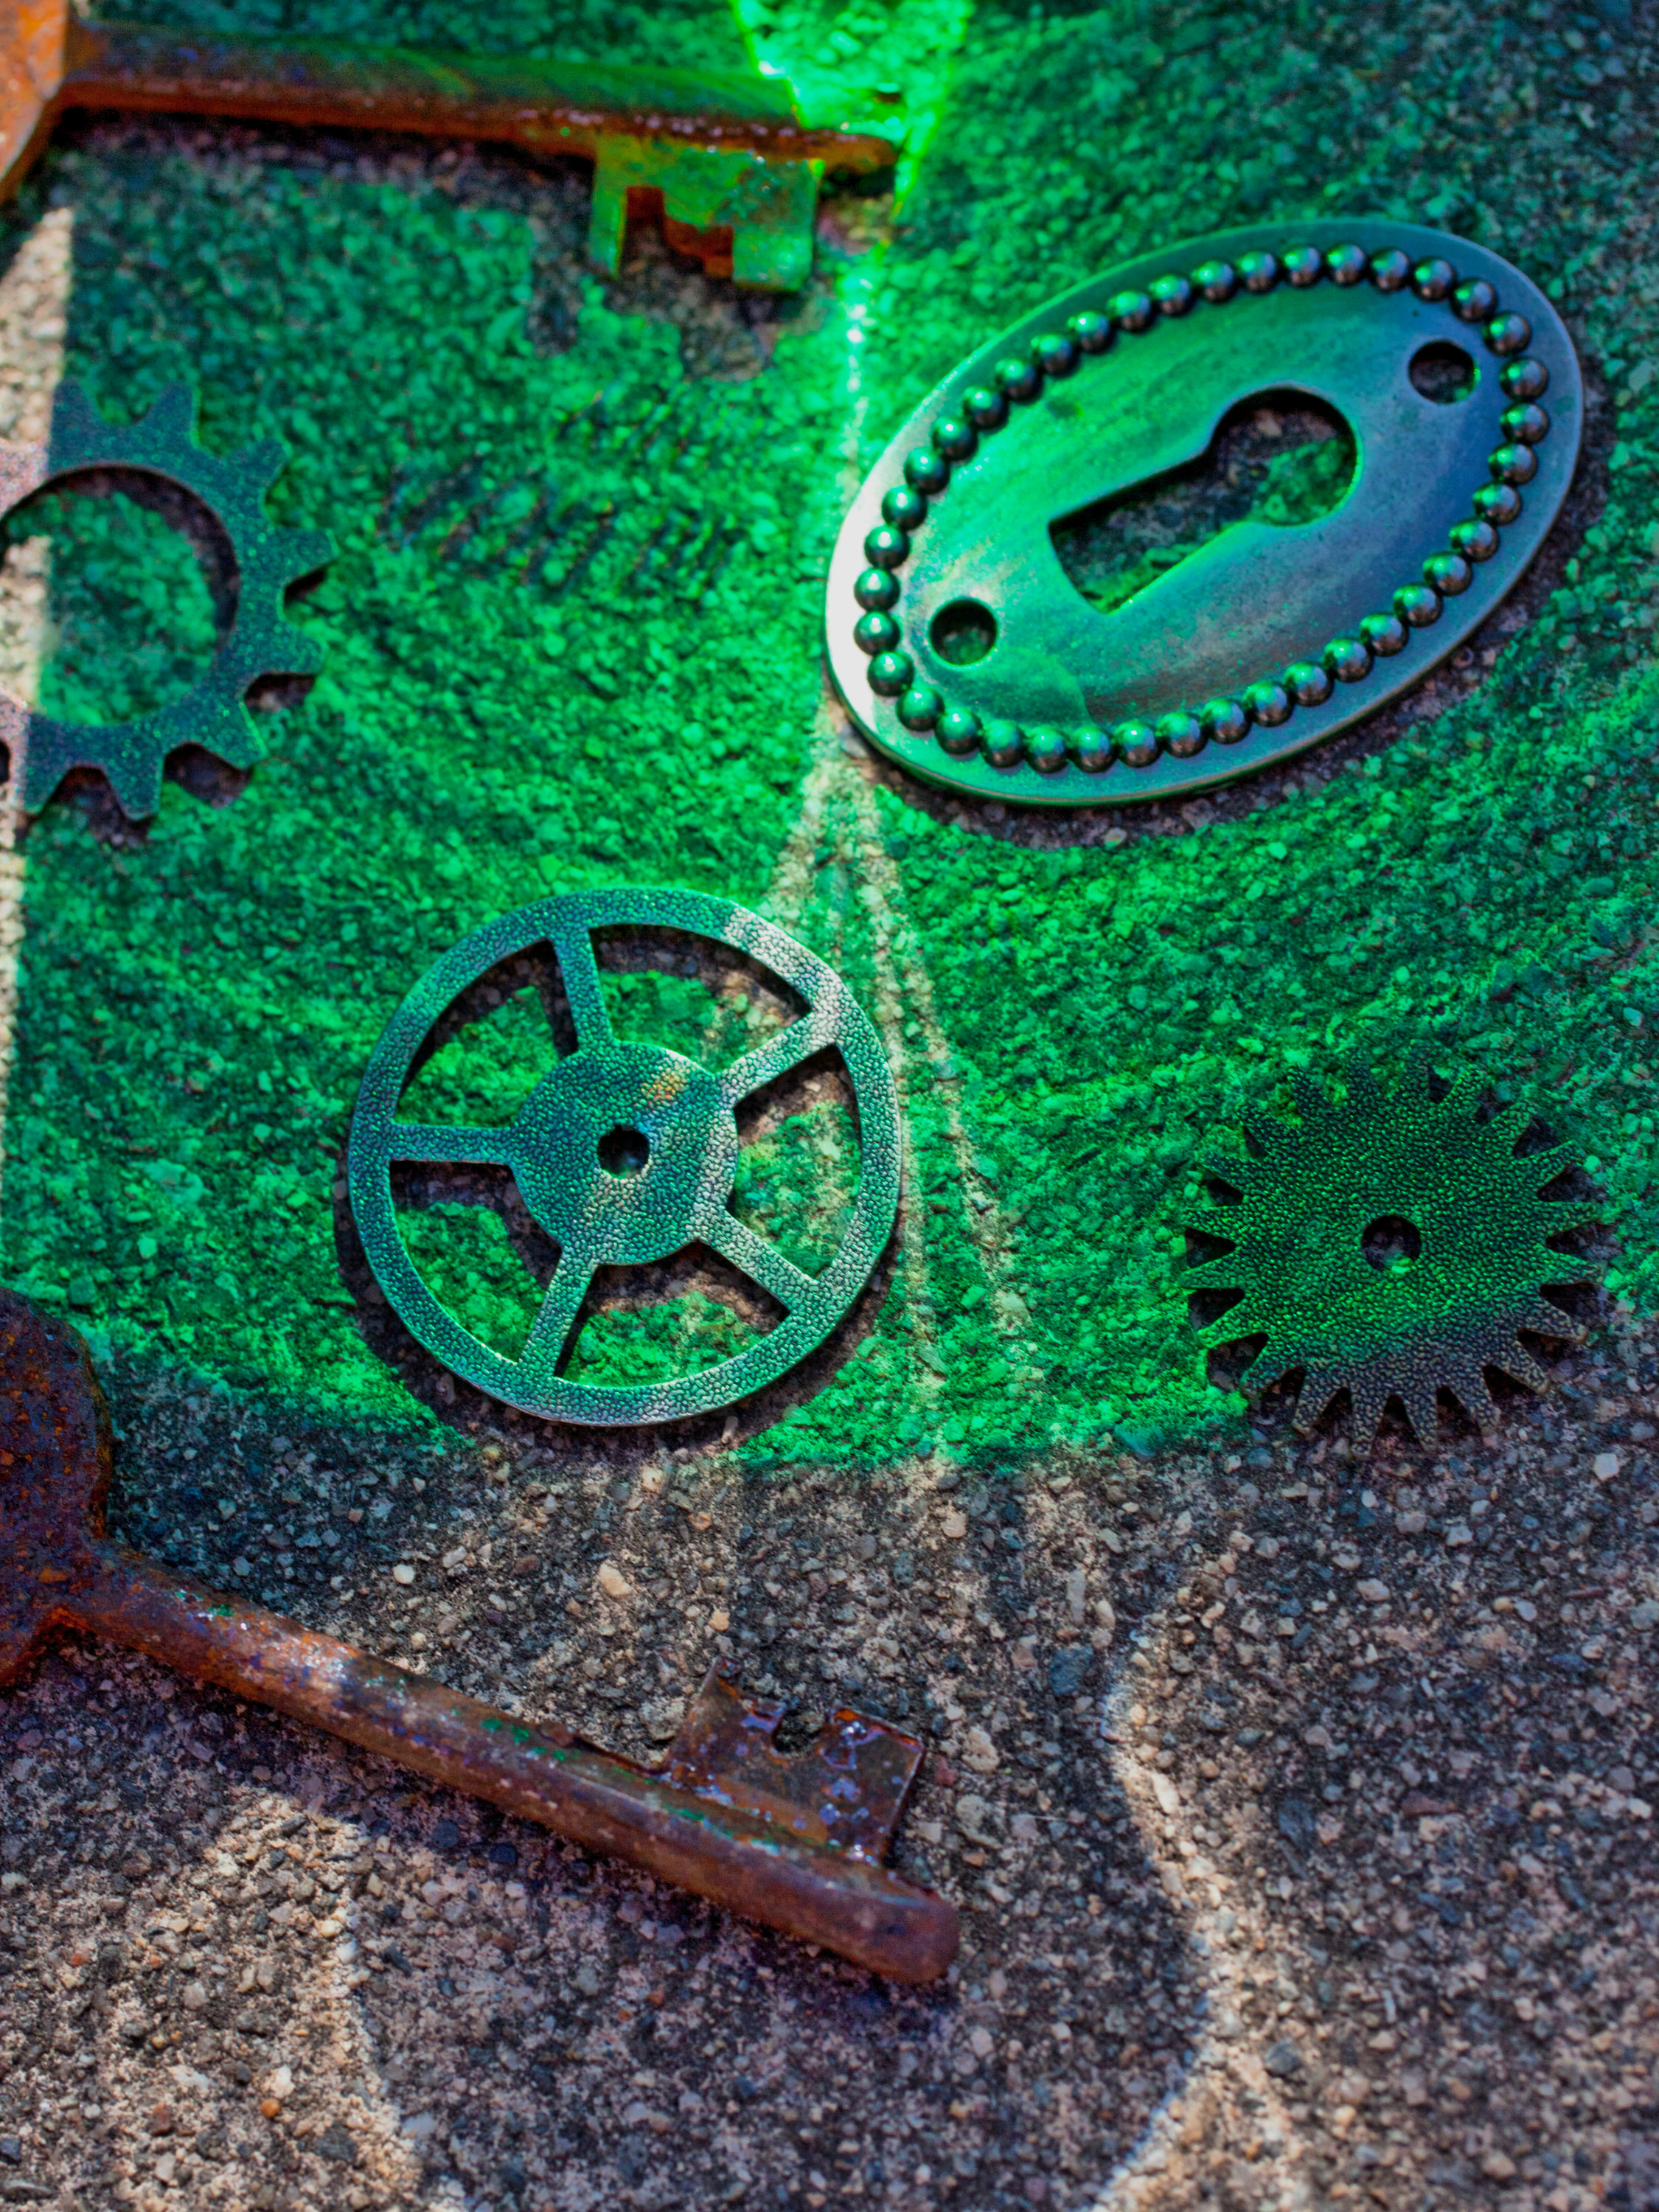
grass, light, lawn, time, number, refraction, green, space, soil, optics, art, physics